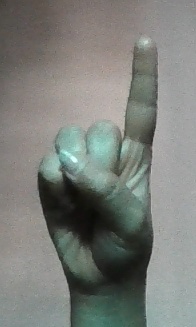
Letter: bb